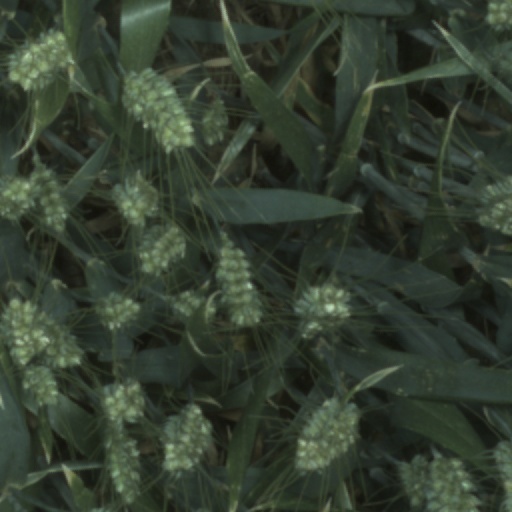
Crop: wheat